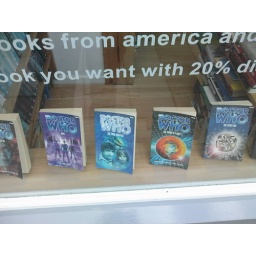
Cheap copies of books by me in the window of an Exeter book shop. Front row, Ma!